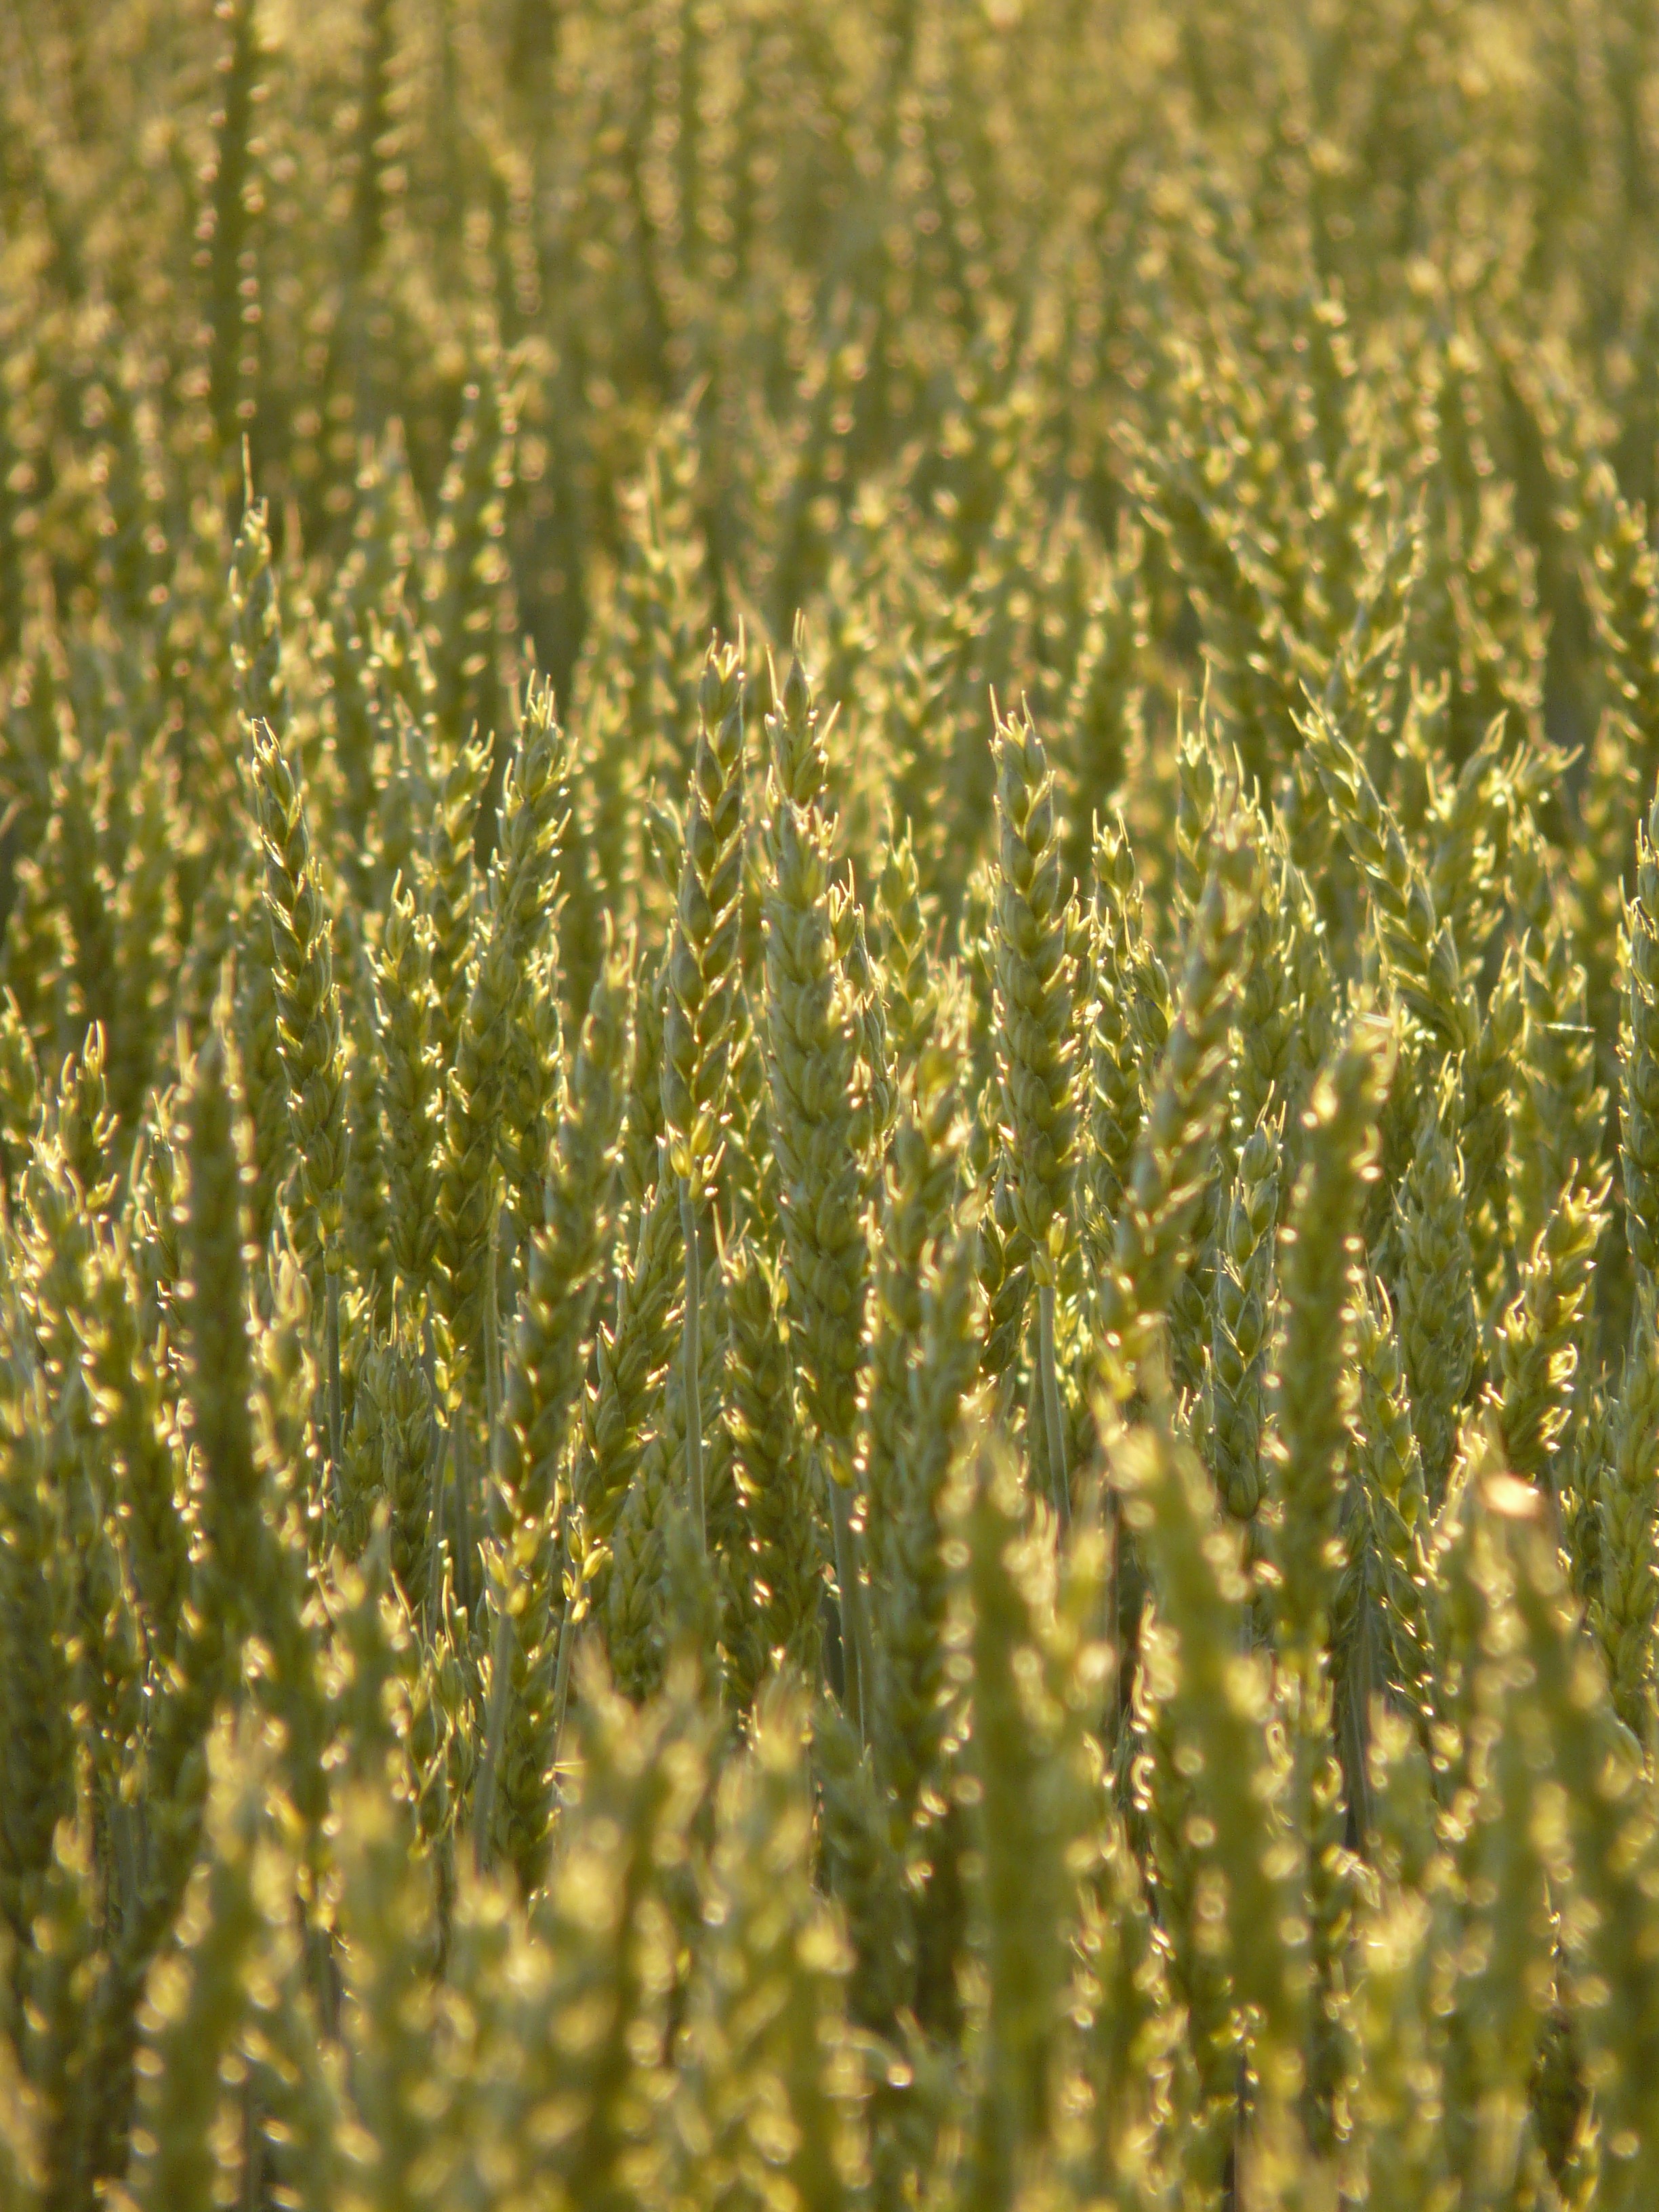
grass, plant, field, lawn, meadow, wheat, grain, prairie, sunlight, seed, flower, food, green, harvest, crop, agriculture, flora, spike, wheat field, grassland, rye, cereals, ecosystem, moisture, macro photography, arable, flowering plant, wheat spike, grass family, plant stem, land plant, phragmites